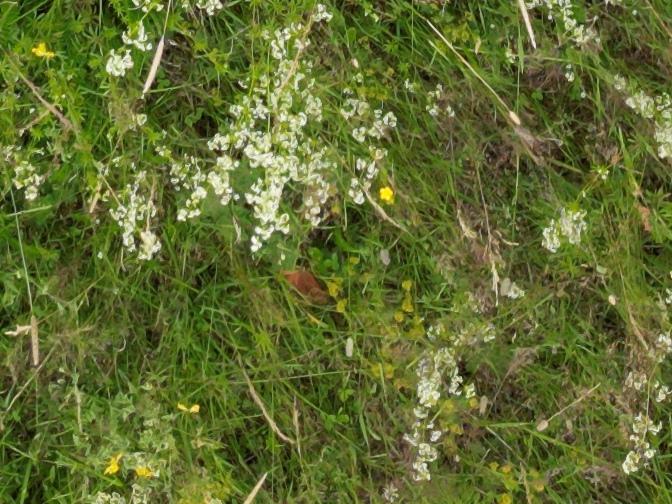
Flowers visible: yarrow flowers, yarrow flowers, yarrow flowers, yarrow flowers, yarrow flowers, yarrow flowers, yarrow flowers, yarrow flowers